Sins of Jezebel

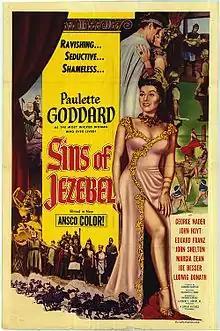
Theatrical release poster

Sins of Jezebel is a 1953 American historical drama film produced by Sigmund Neufeld and directed by Reginald Le Borg. It stars Paulette Goddard as Jezebel, the biblical queen of the northern kingdom of Israel during the 9th century BC. The film was shot in Ansco Color for widescreen projection.